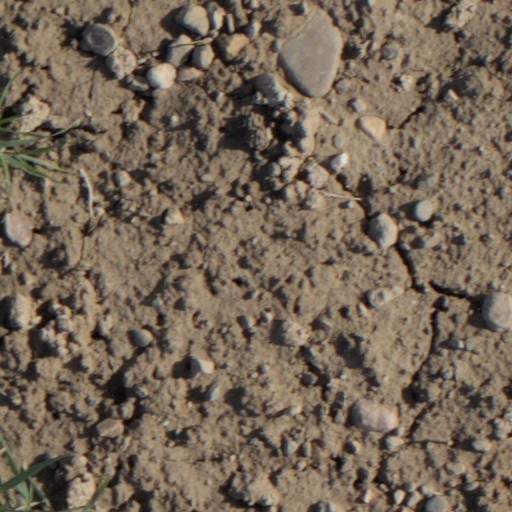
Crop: wheat